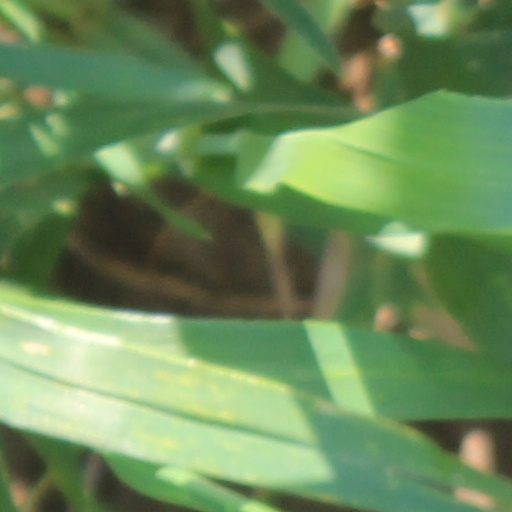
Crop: wheat